Jeff Cohen (basketball)

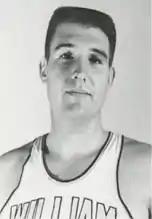

Jeffrey Maxwell Cohen (October 12, 1939 – June 23, 1978) was an All-American basketball player at the College of William & Mary in 1960–61. He was selected as the 14th pick in the second round (23rd overall) of the 1961 NBA draft by the Chicago Packers (now the Washington Wizards).